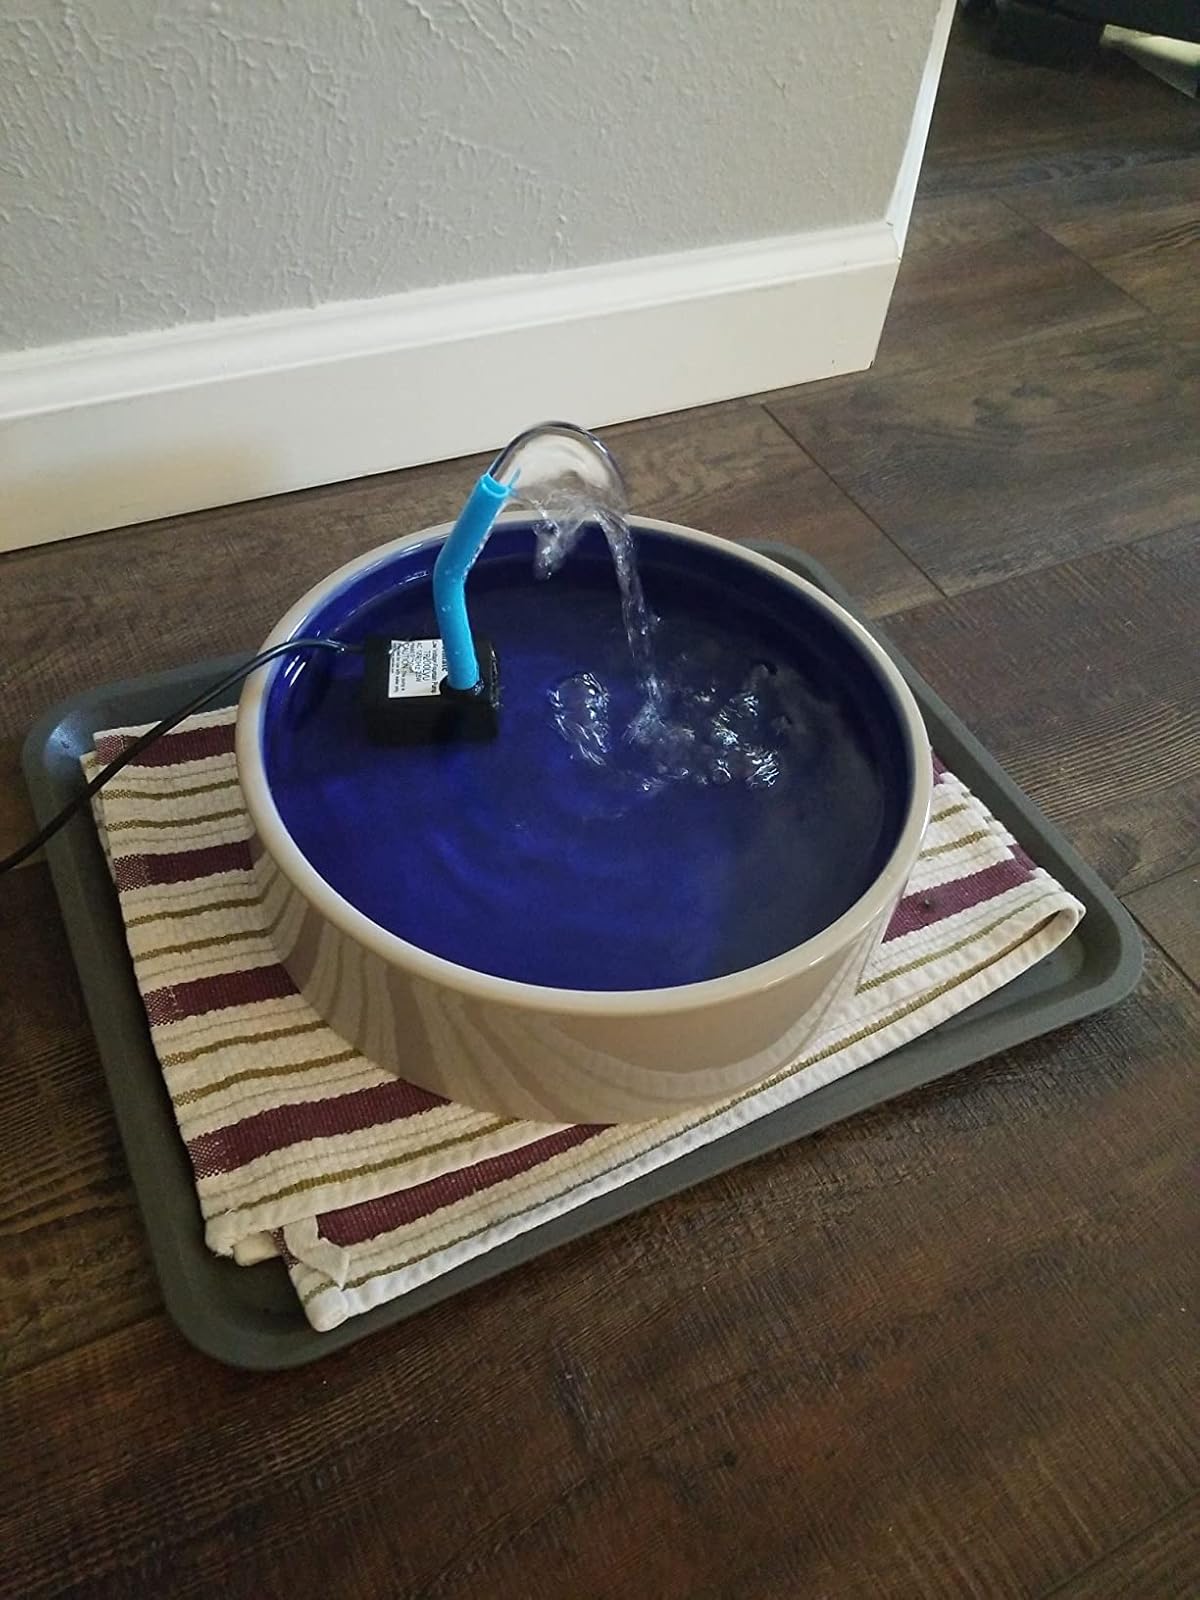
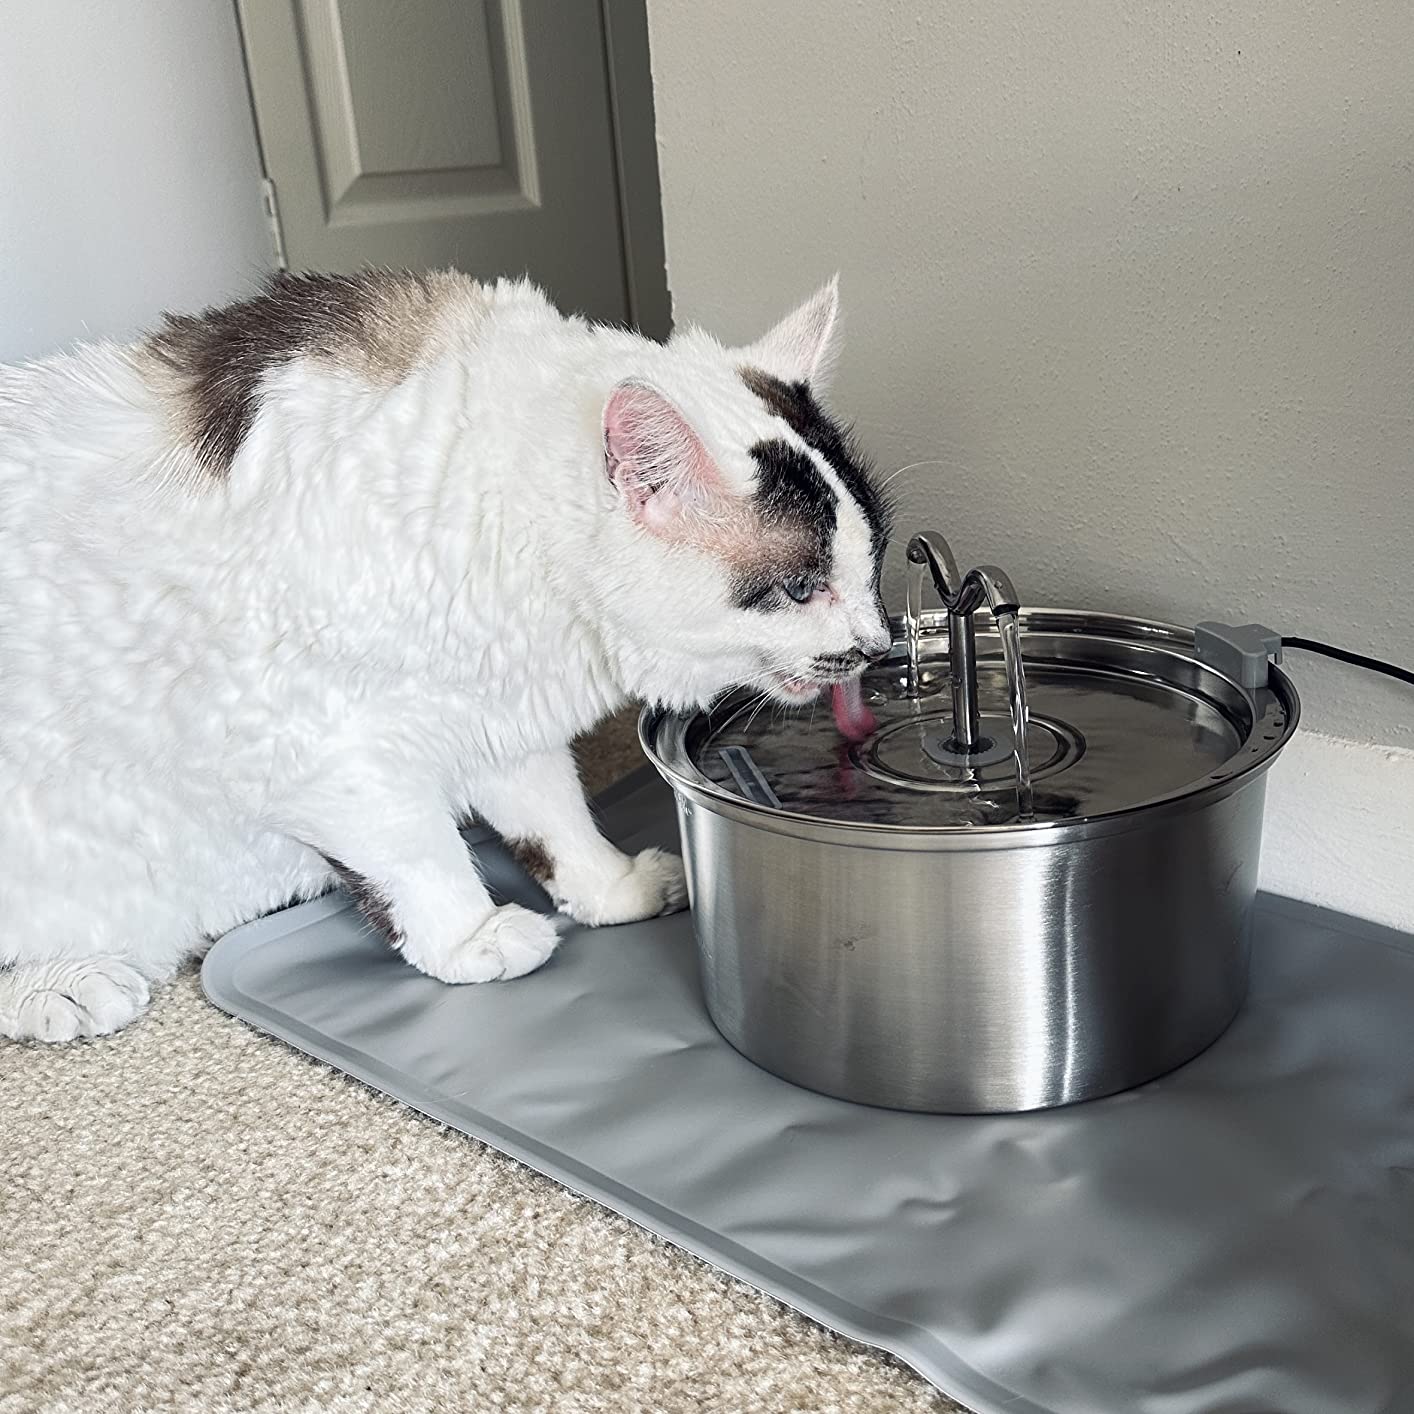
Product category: items_bowl
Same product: no